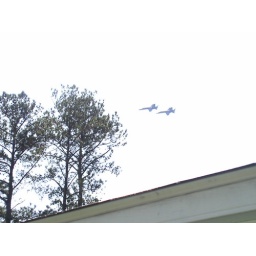
blue angels over my house